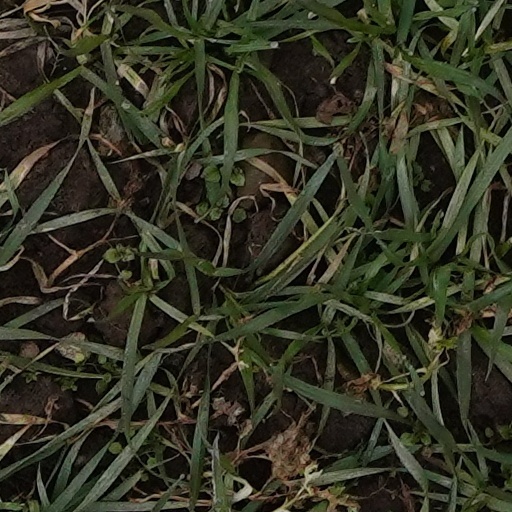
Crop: wheat